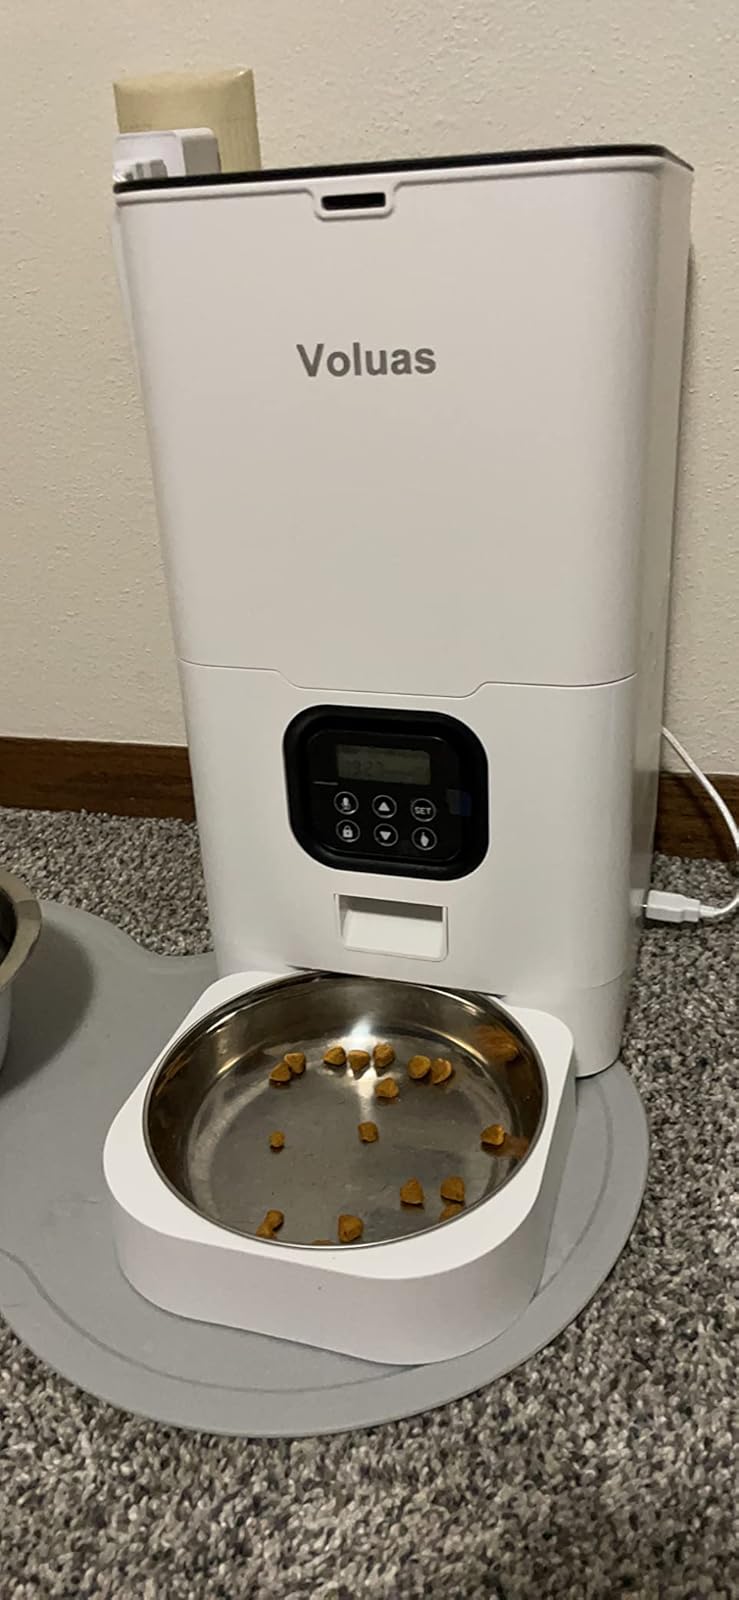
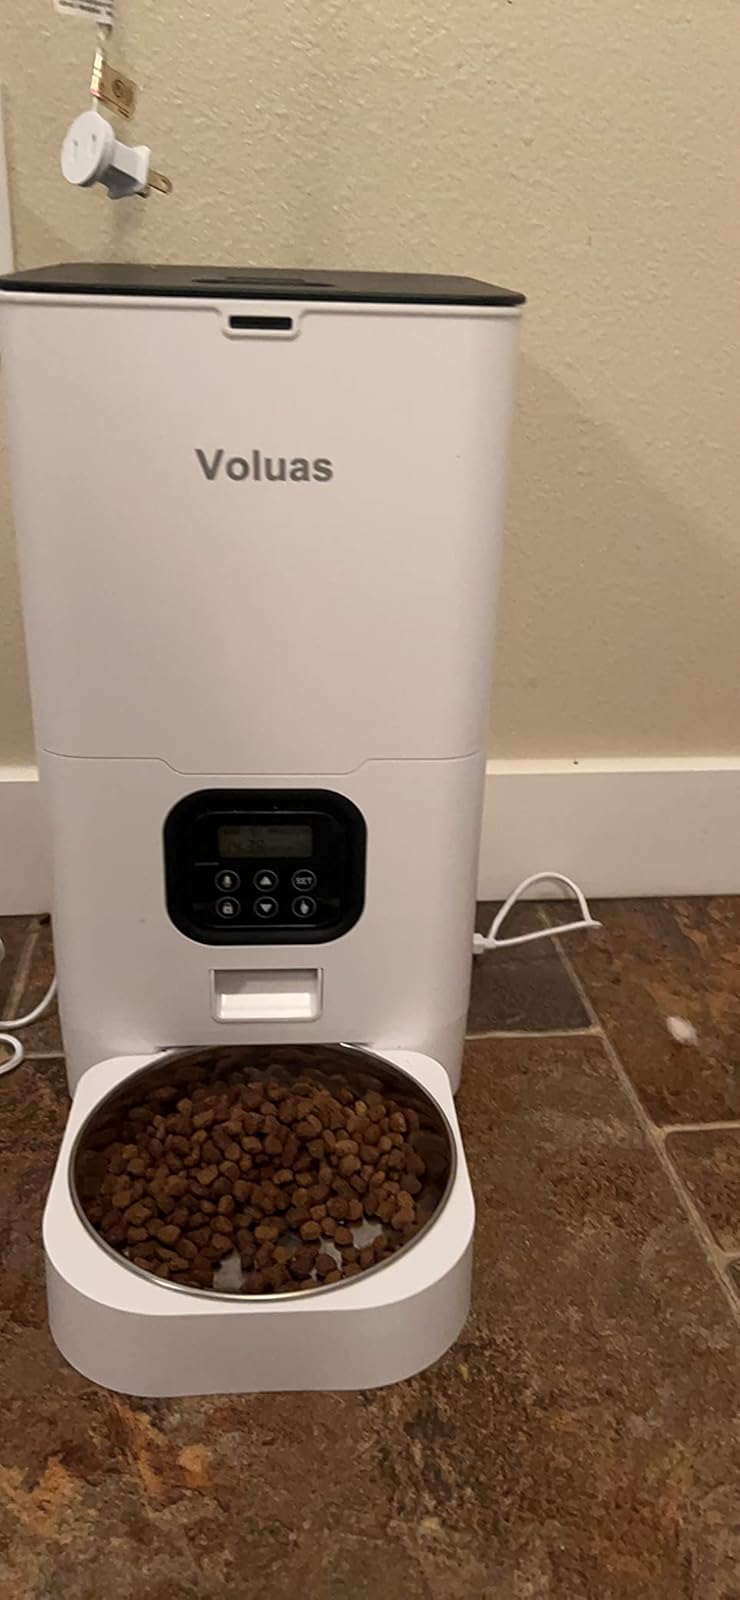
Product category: items_feeder
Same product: yes